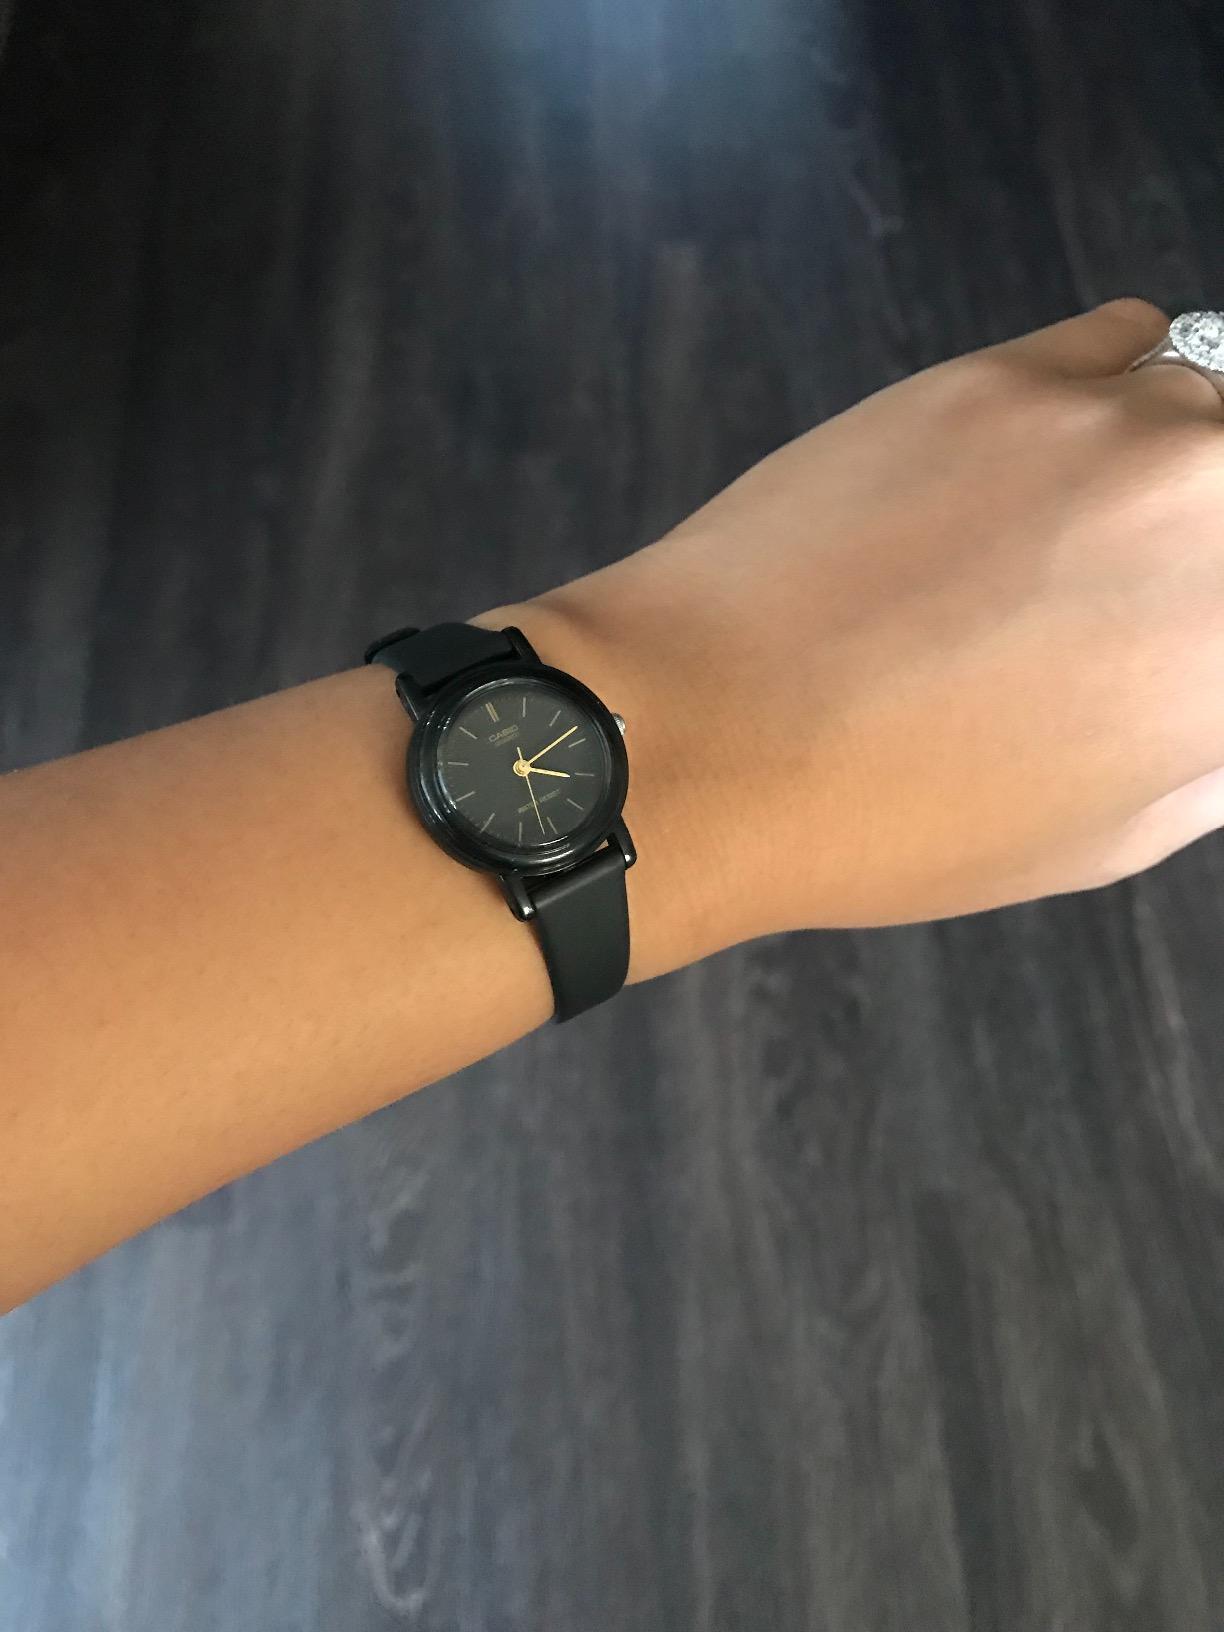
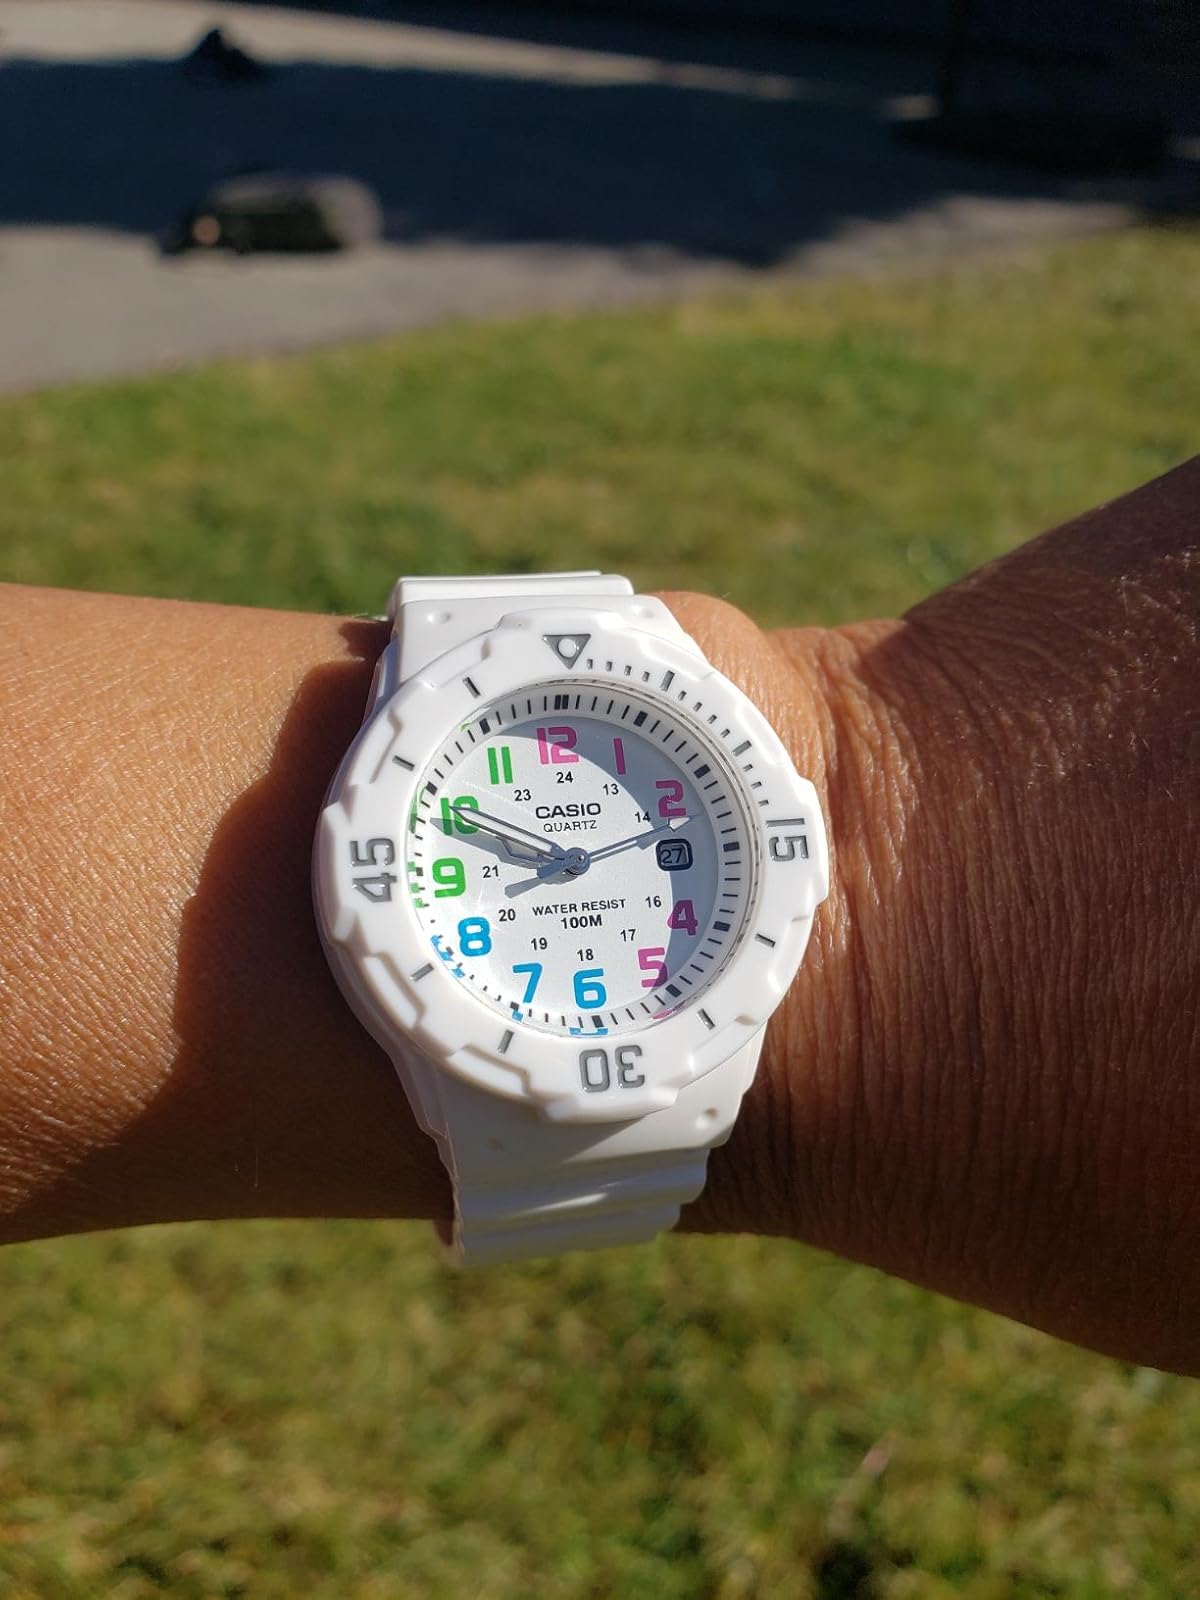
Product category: accessories_watch
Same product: no